Ultimate tensile strength

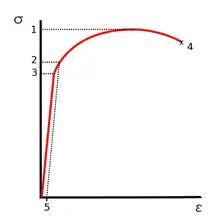
Figure 1: "Engineering" stress–strain (σ–ε) curve typical of aluminium

Many materials can display linear elastic behavior, defined by a linear stress–strain relationship, as shown in figure 1 up to point 3. The elastic behavior of materials often extends into a non-linear region, represented in figure 1 by point 2 (the "yield strength"), up to which deformations are completely recoverable upon removal of the load; that is, a specimen loaded elastically in tension will elongate, but will return to its original shape and size when unloaded. Beyond this elastic region, for ductile materials, such as steel, deformations are plastic. A plastically deformed specimen does not completely return to its original size and shape when unloaded. For many applications, plastic deformation is unacceptable, and is used as the design limitation.